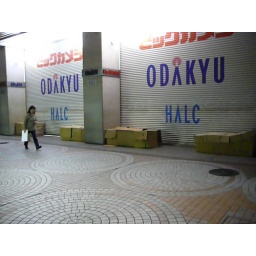
box houses. homeless people here sleep in those things made out of cardboard boxes